Juan José Oroz

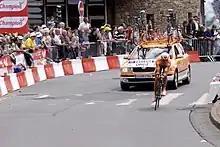
Oroz at the 2008 Tour de France.

Juan José Oroz Ugalde (born 11 July 1980 in Pamplona, Navarre) is a Spanish former professional road bicycle racer, who rode professionally between 2006 and 2014 for the , , , PinoRoad, and teams. He now works as the general manager of UCI ProTeam .